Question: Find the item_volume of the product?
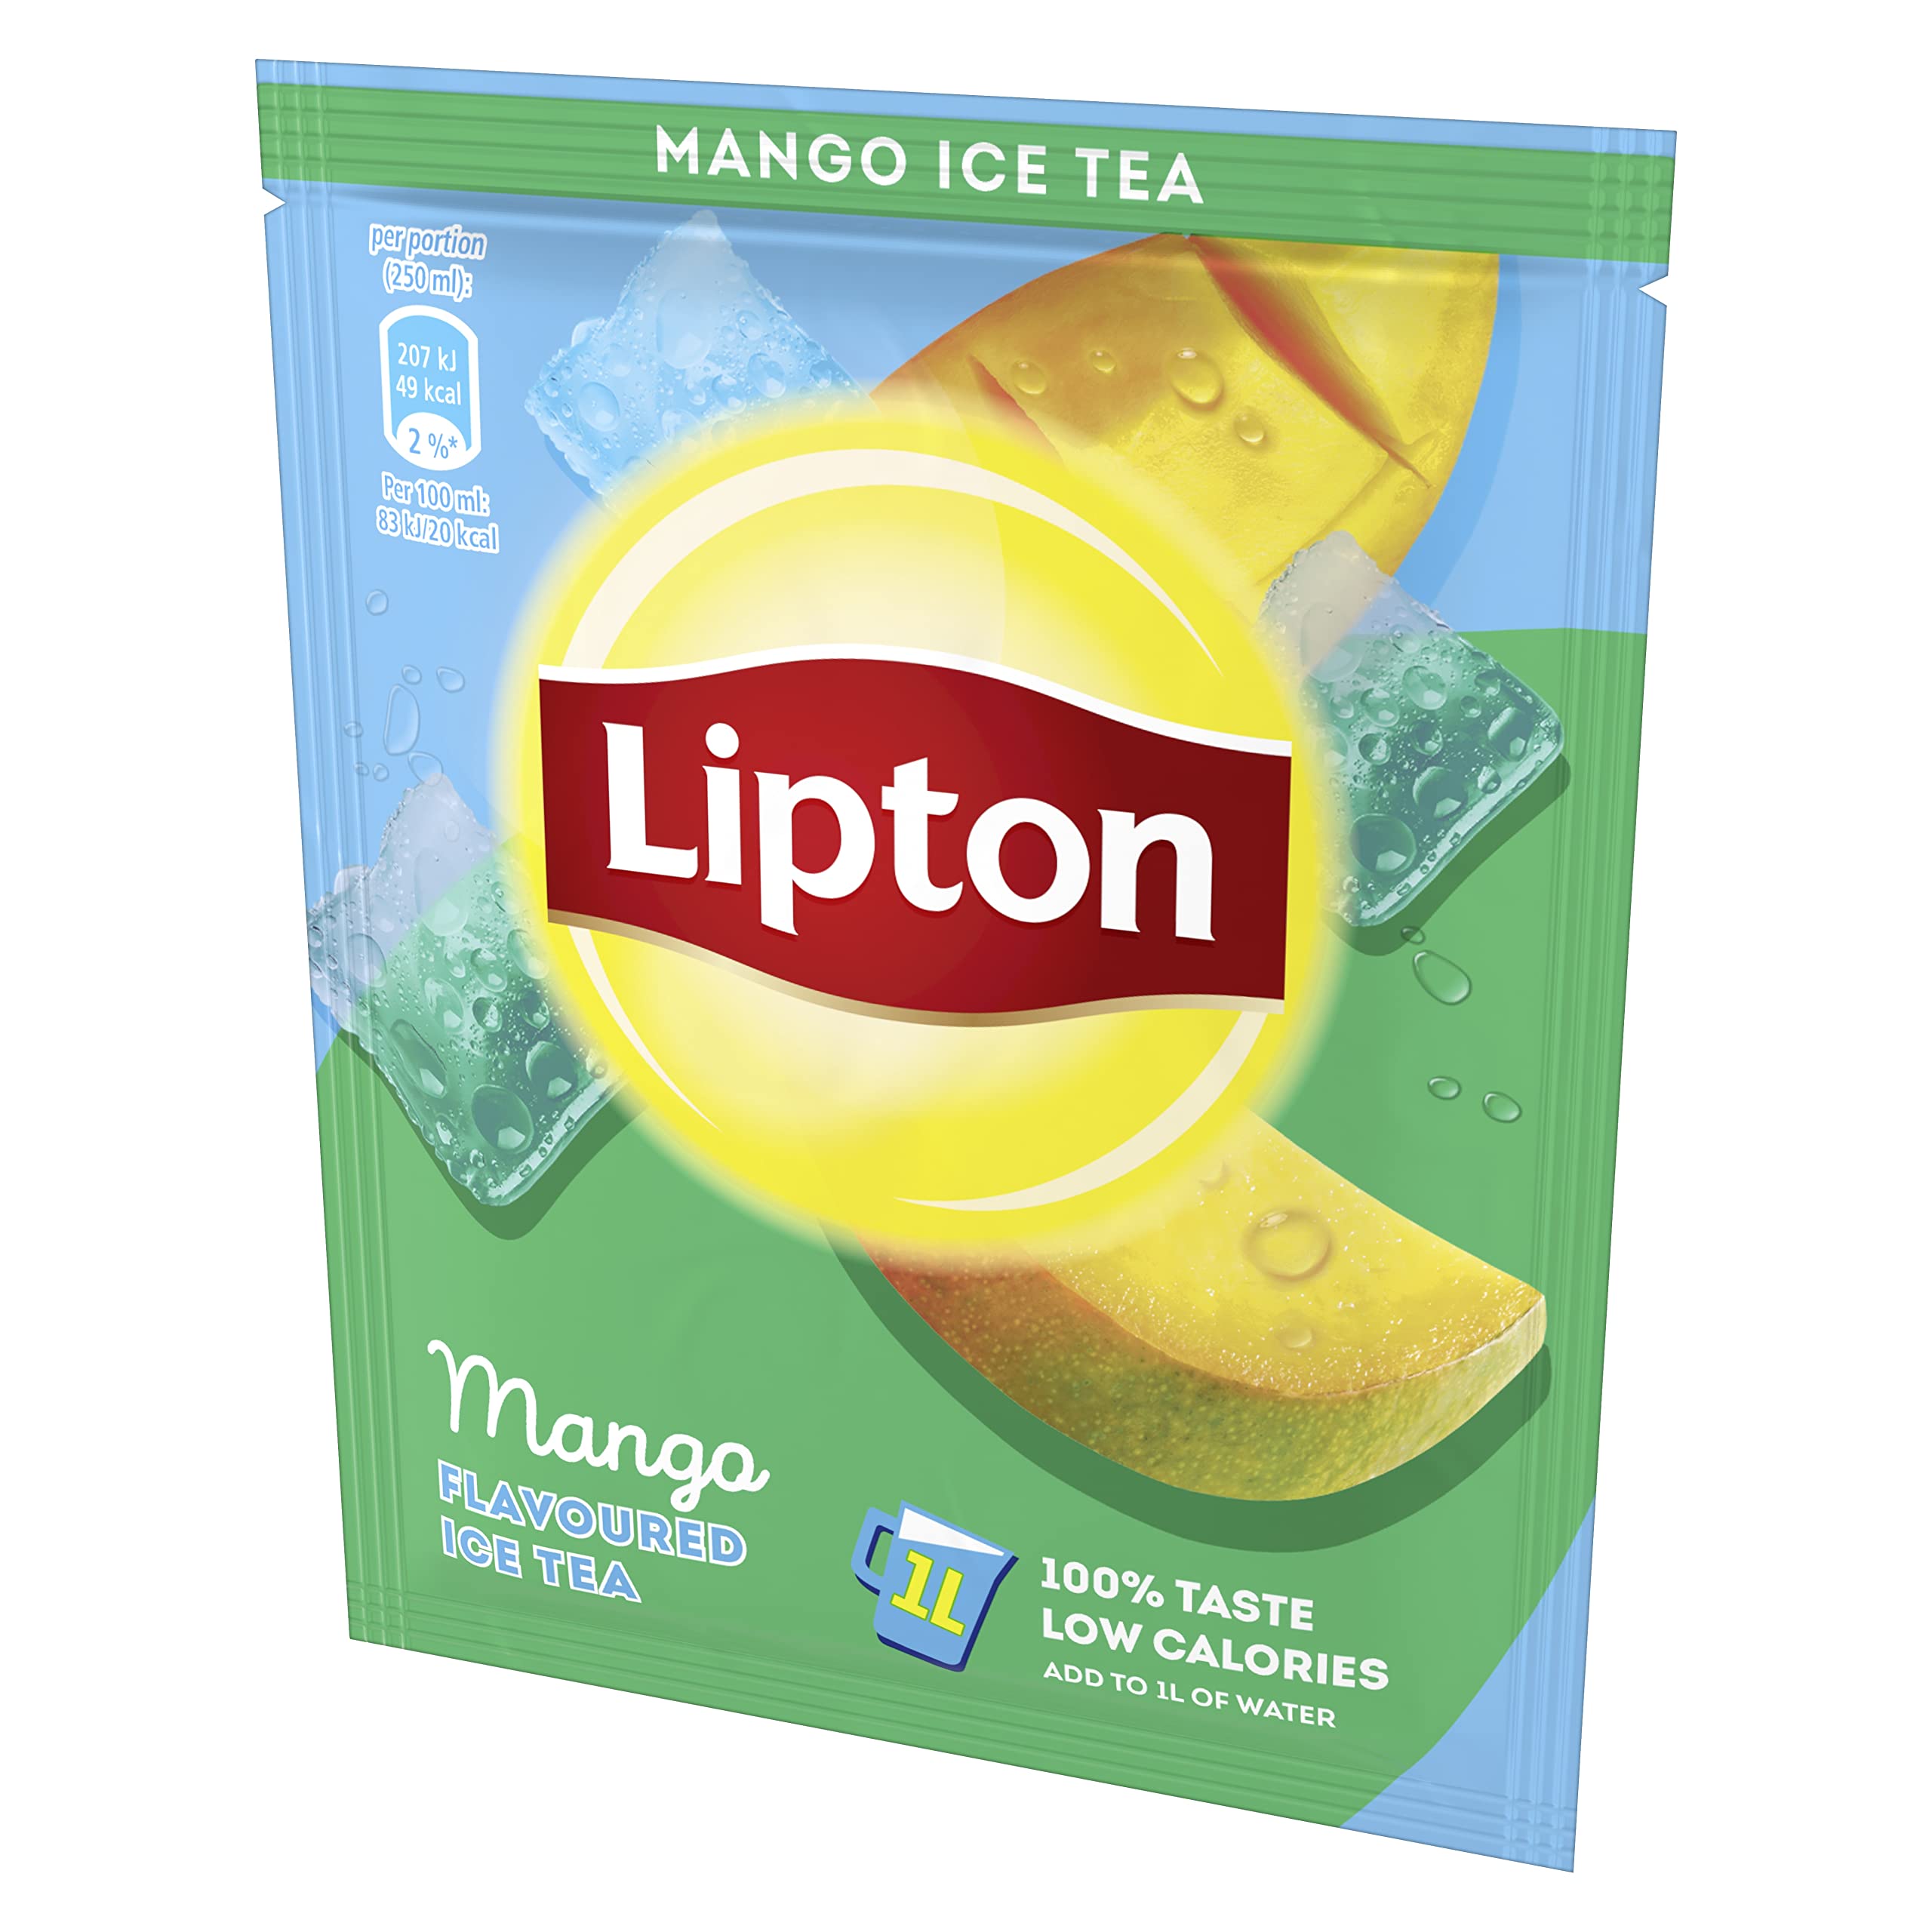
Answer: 1.0 litre